Adalita Srsen

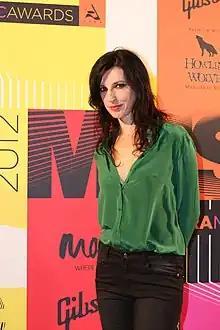
Adalita Srsen in 2012

The eponymous debut album was released on 4 March 2011, through Liberation Music and debuted at No. 23 on the ARIA Album Chart.